Tourism in West Bengal

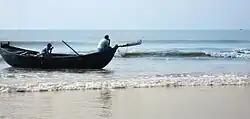
Mandarmani Sea Beach

West Bengal stretches to the Bay of Bengal in the south. The coastal strip of West Bengal, extending from the Gangetic Delta to the border of Odisha, has some scenic coastal settlements, such as Digha, Shankarpur, Mandarmani, Bakkhali, Gangasagar and Tajpur. Some of these have beaches which are hard enough for cars to drive on.